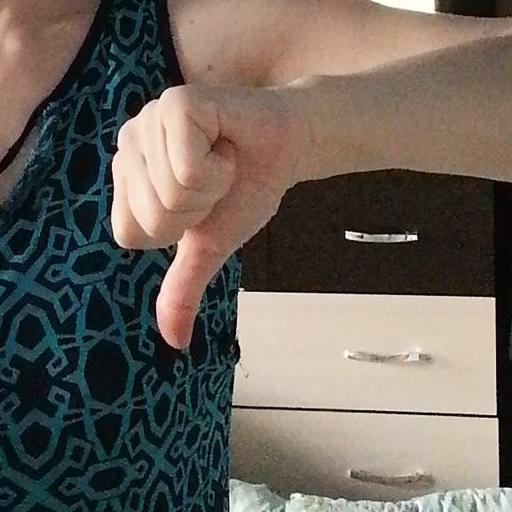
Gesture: dislike